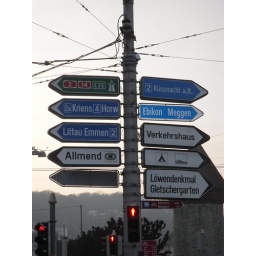
Some of the cluster of street signs so common in Europe.